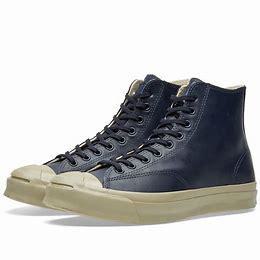
Brand: Converse
Model: Jack Purcell